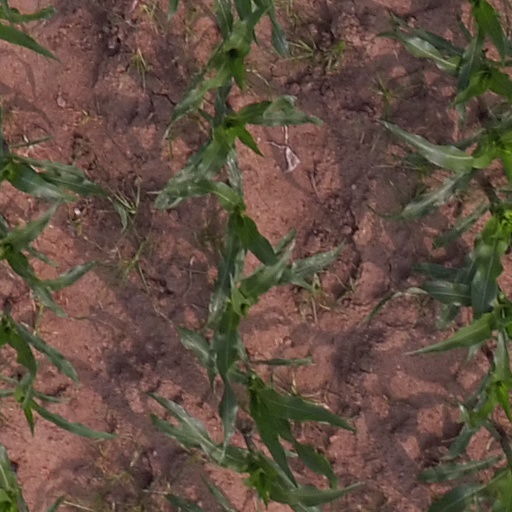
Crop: maize; corn